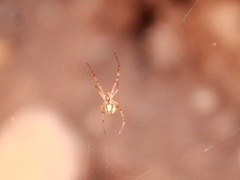
Species: Lactrodectus_hesperus